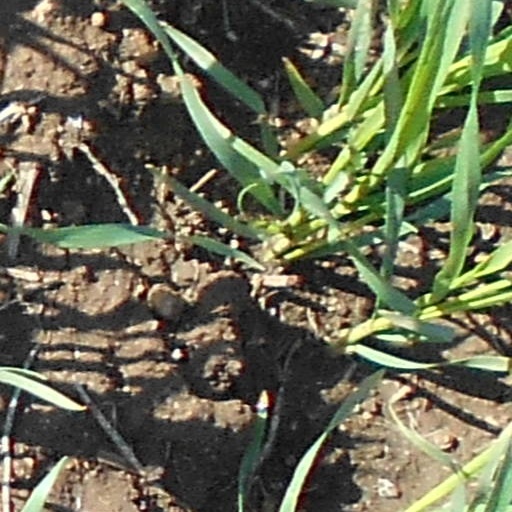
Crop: wheat